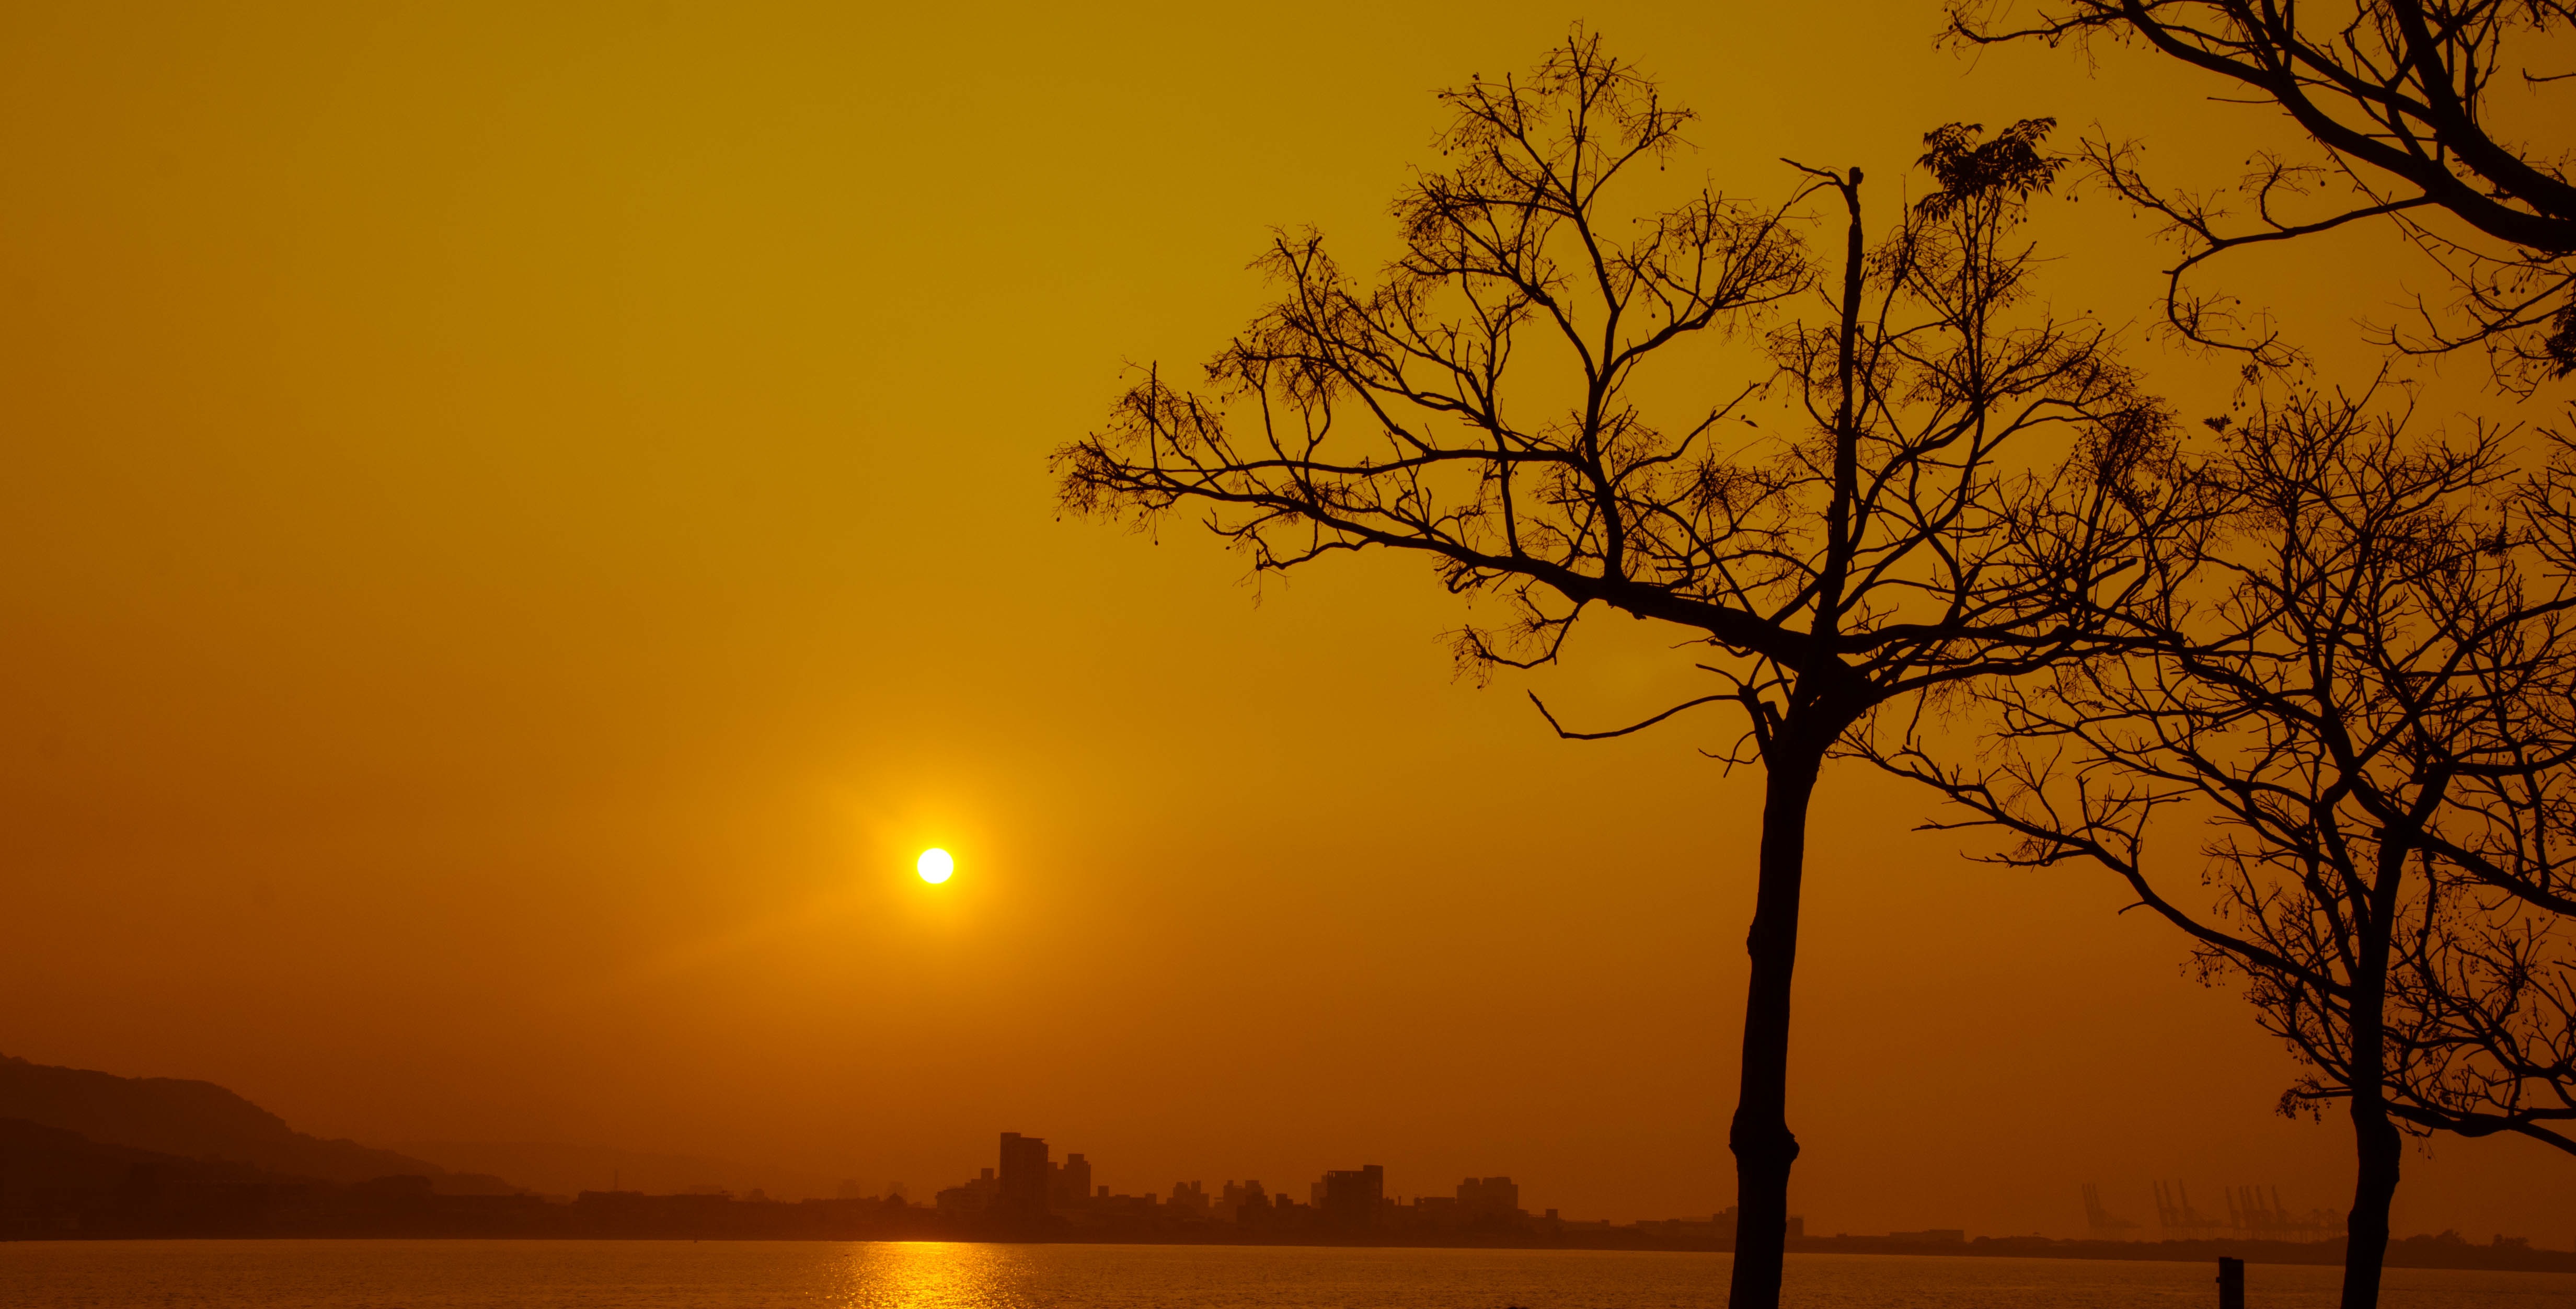
tree, horizon, branch, sun, sunrise, sunset, mist, sunlight, morning, dawn, atmosphere, river, dusk, evening, trees, afterglow, the evening sun, atmospheric phenomenon, red sky at morning